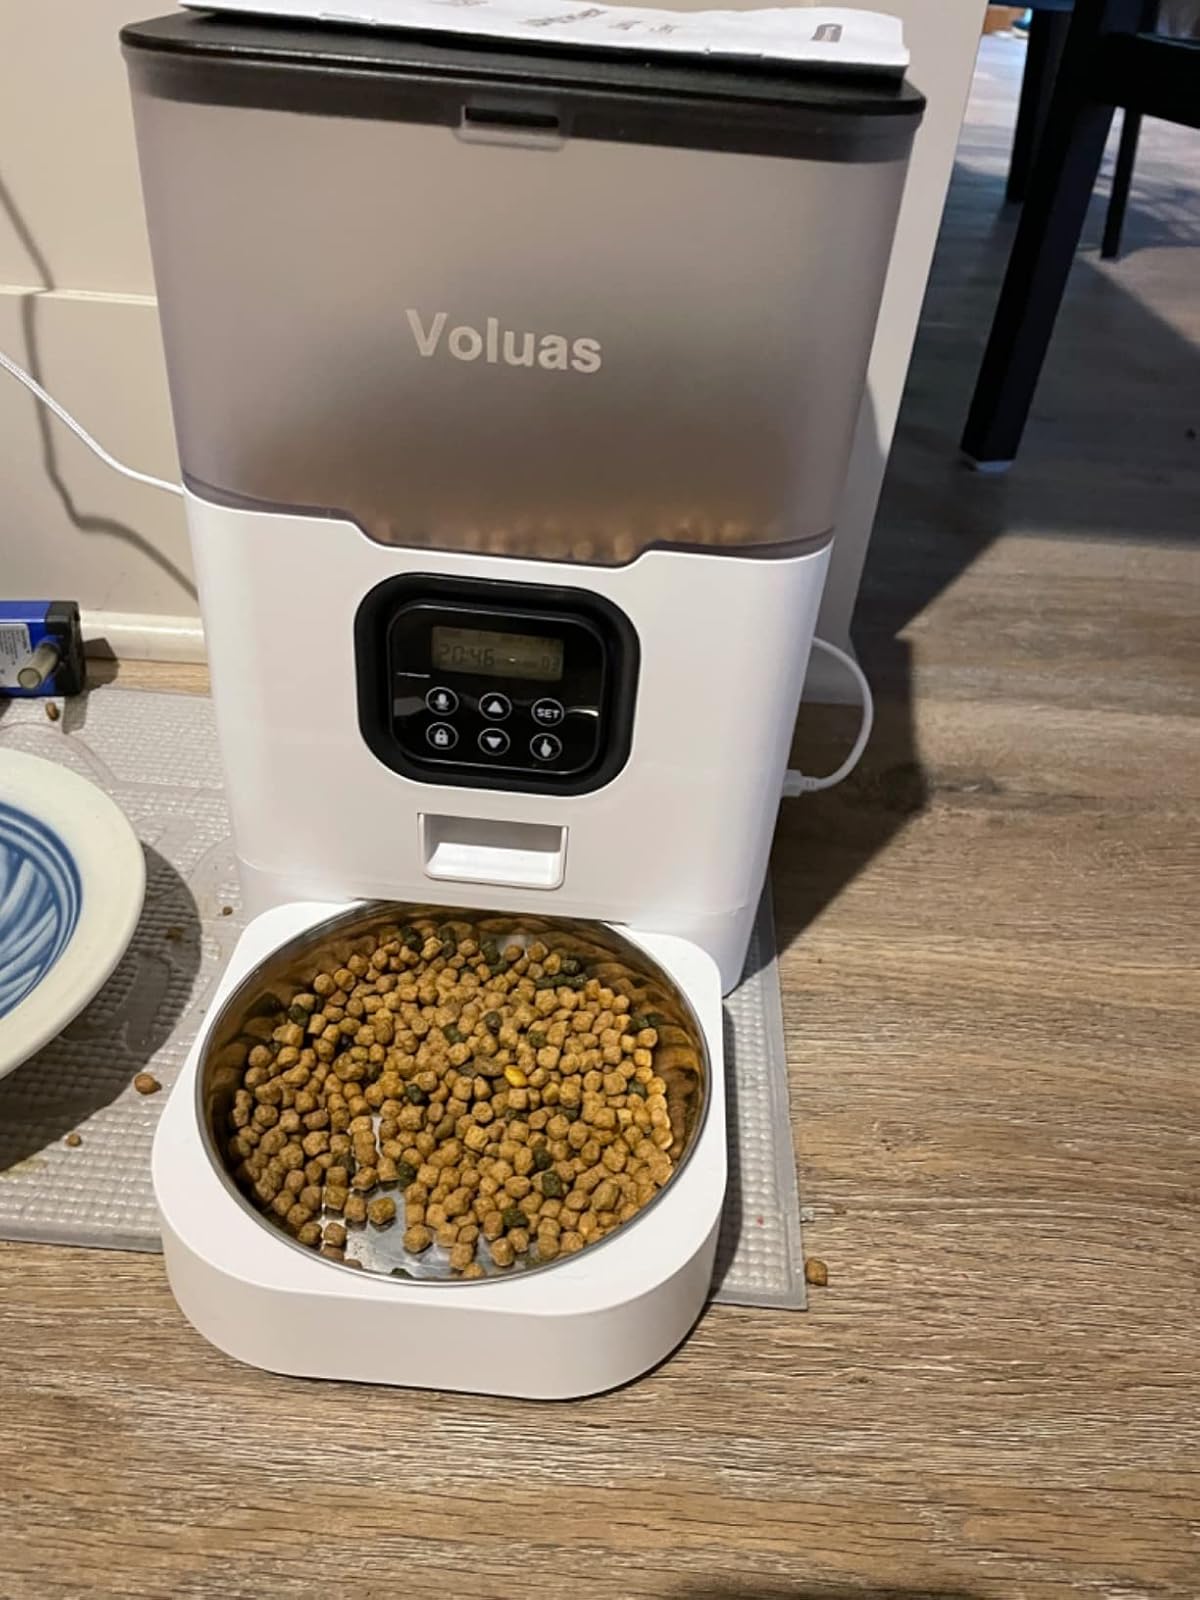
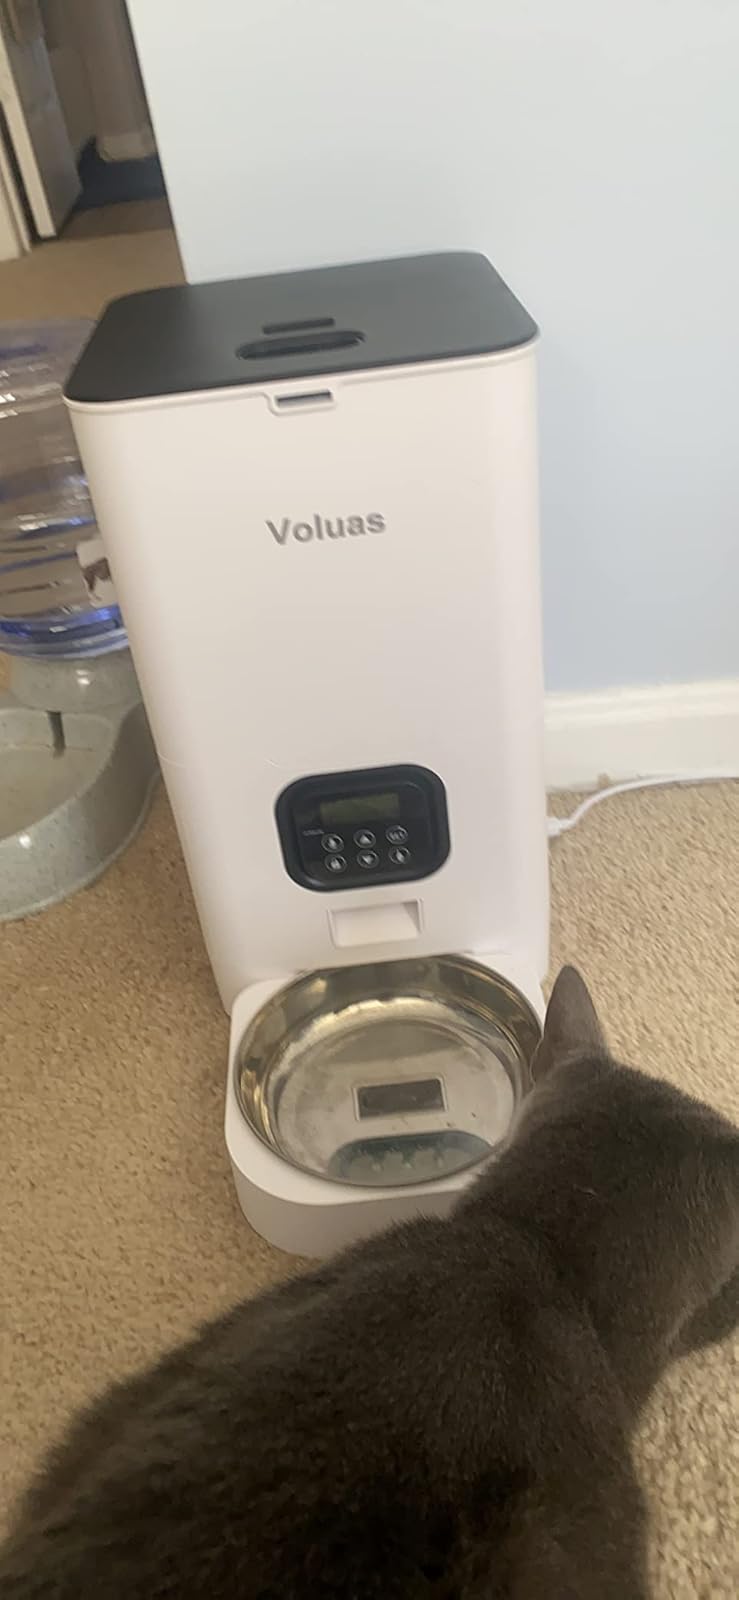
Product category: items_feeder
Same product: no